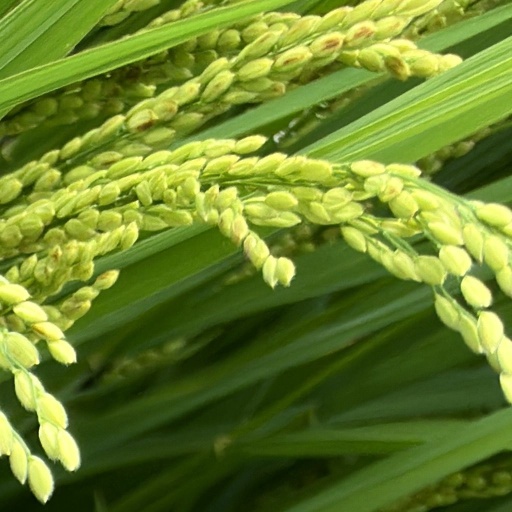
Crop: rice